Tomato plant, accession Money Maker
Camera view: horizontal (90 deg, fisheye); turntable rotation: 330 degrees
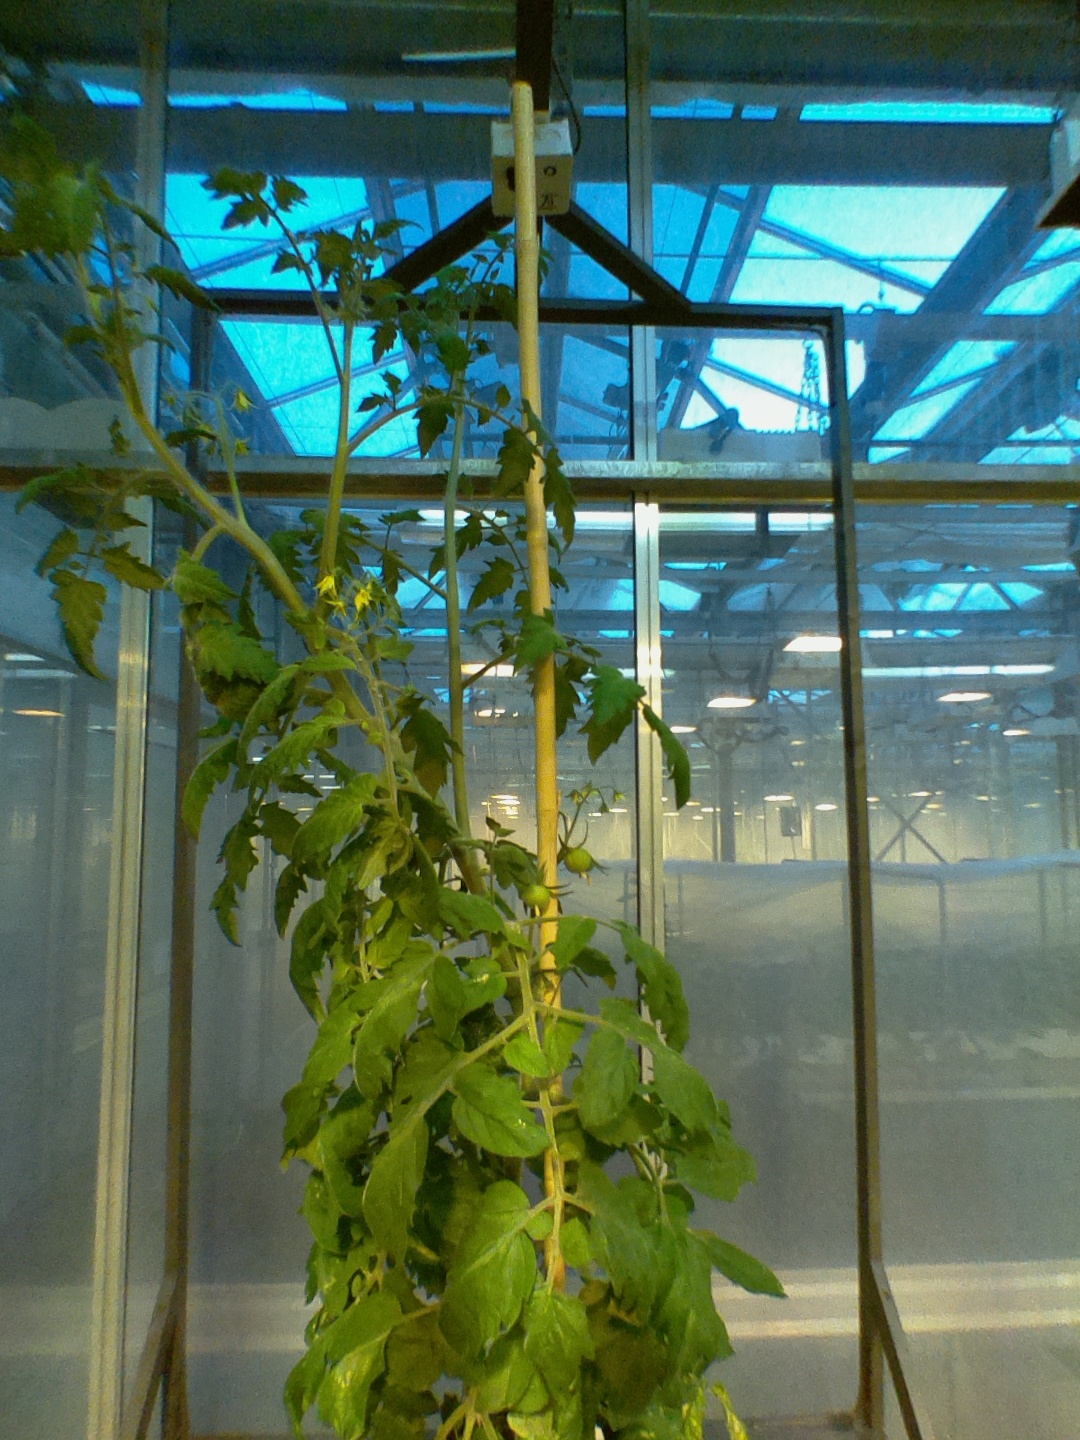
BBCH growth stage 70: Fruits at the main stem or branches visibles